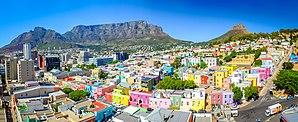
Bo-Kaap est le principal quartier malais de la ville du Cap, en Afrique du Sud.